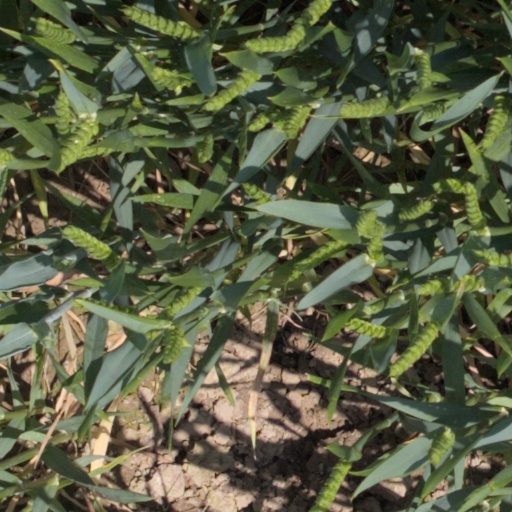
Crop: wheat